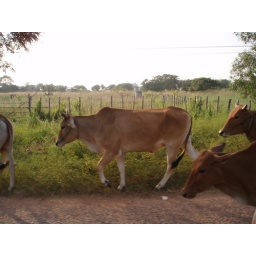
over 20 cows run beside my car